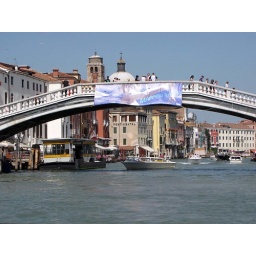
Ponte dell' Accademia. A Vaporetto (water bus) station with yellow stripes is just below the bridge to the left.